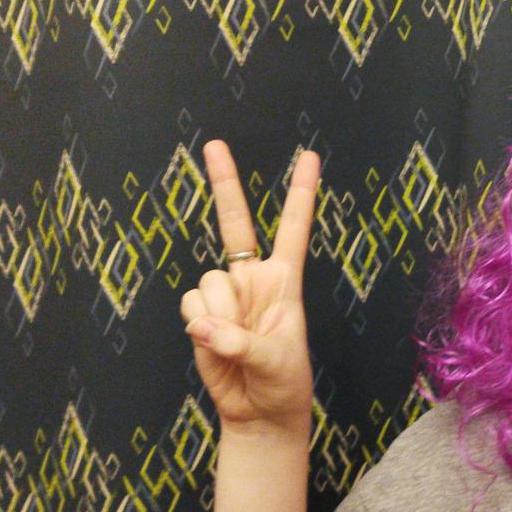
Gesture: peace